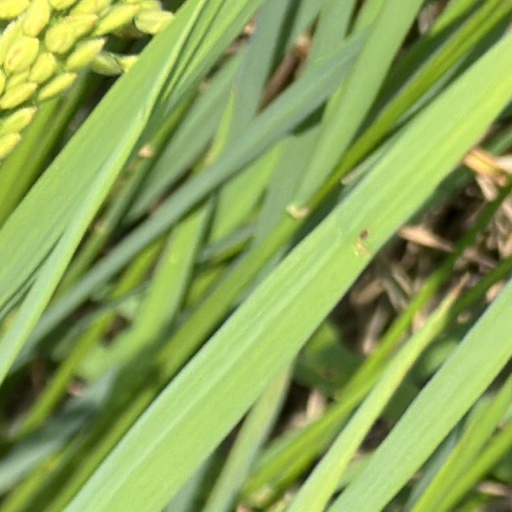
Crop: rice